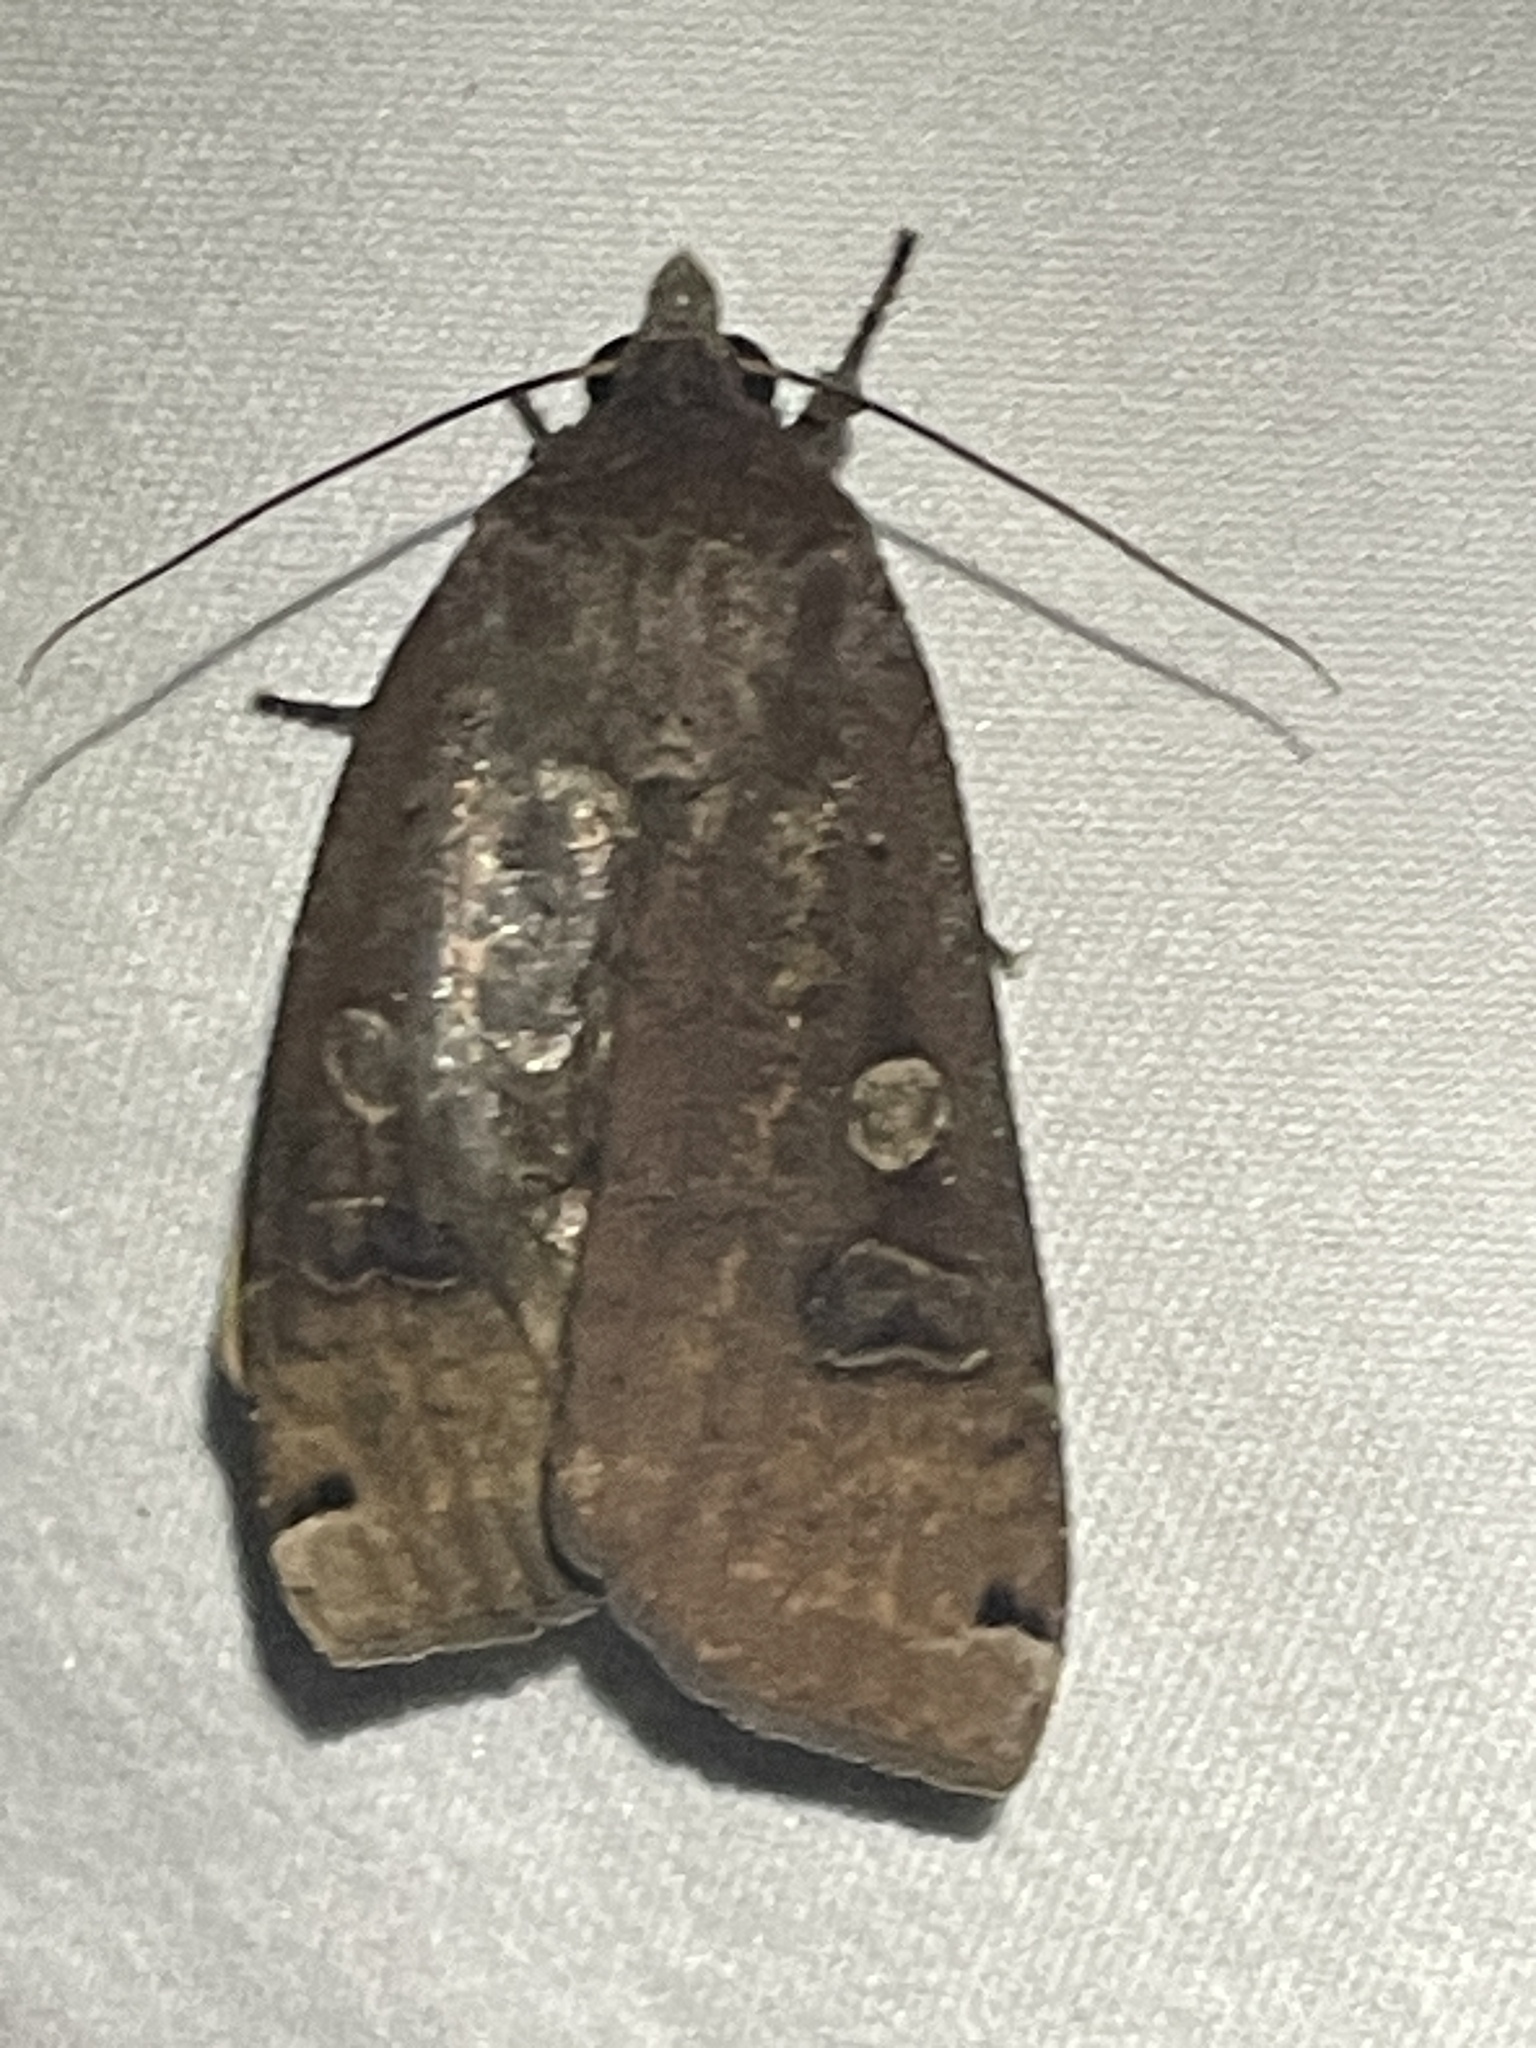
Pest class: cutworms